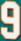
Number: 9